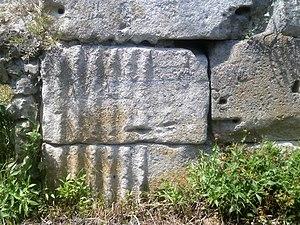
Pilastre antique en remploi d'une réparation tardive à l'enceinte de Tours.
L'enceinte gallo-romaine de Tours est une muraille entourant la ville de Civitas Turonorum et construite à l'époque du Bas-Empire romain ; elle est généralement dénommée « enceinte du castrum ». C'est la seule construction gallo-romaine de Tours dont des vestiges soient encore visibles et librement accessibles au public. L'enceinte est partiellement inscrite au titre des monuments historiques depuis 1927.